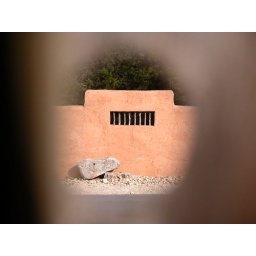
looking through a knot hole in the fence at the neighbor's wall